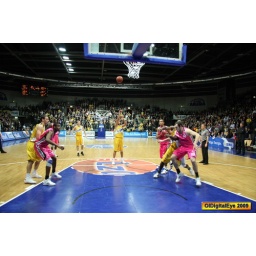
oldenburg ewe baskets vs bonn foto by OlDigitalEye 2009 01 31 8165_2